Lua people

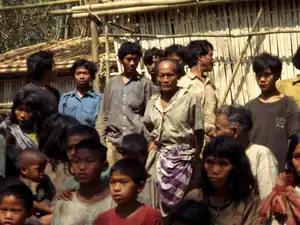
The Lua or Htin people, as well as the Mlabri people, represent the ancestral Austroasiatic-speakers as example as the indigenous population of Mainland Southeast Asia.

Their home region is in the provinces of Sainyabuli (Hongsa and Phiang districts) and Bokeo (Pak Tha District). In Thailand, most Lua settle in Nan province, close to the border with Laos.